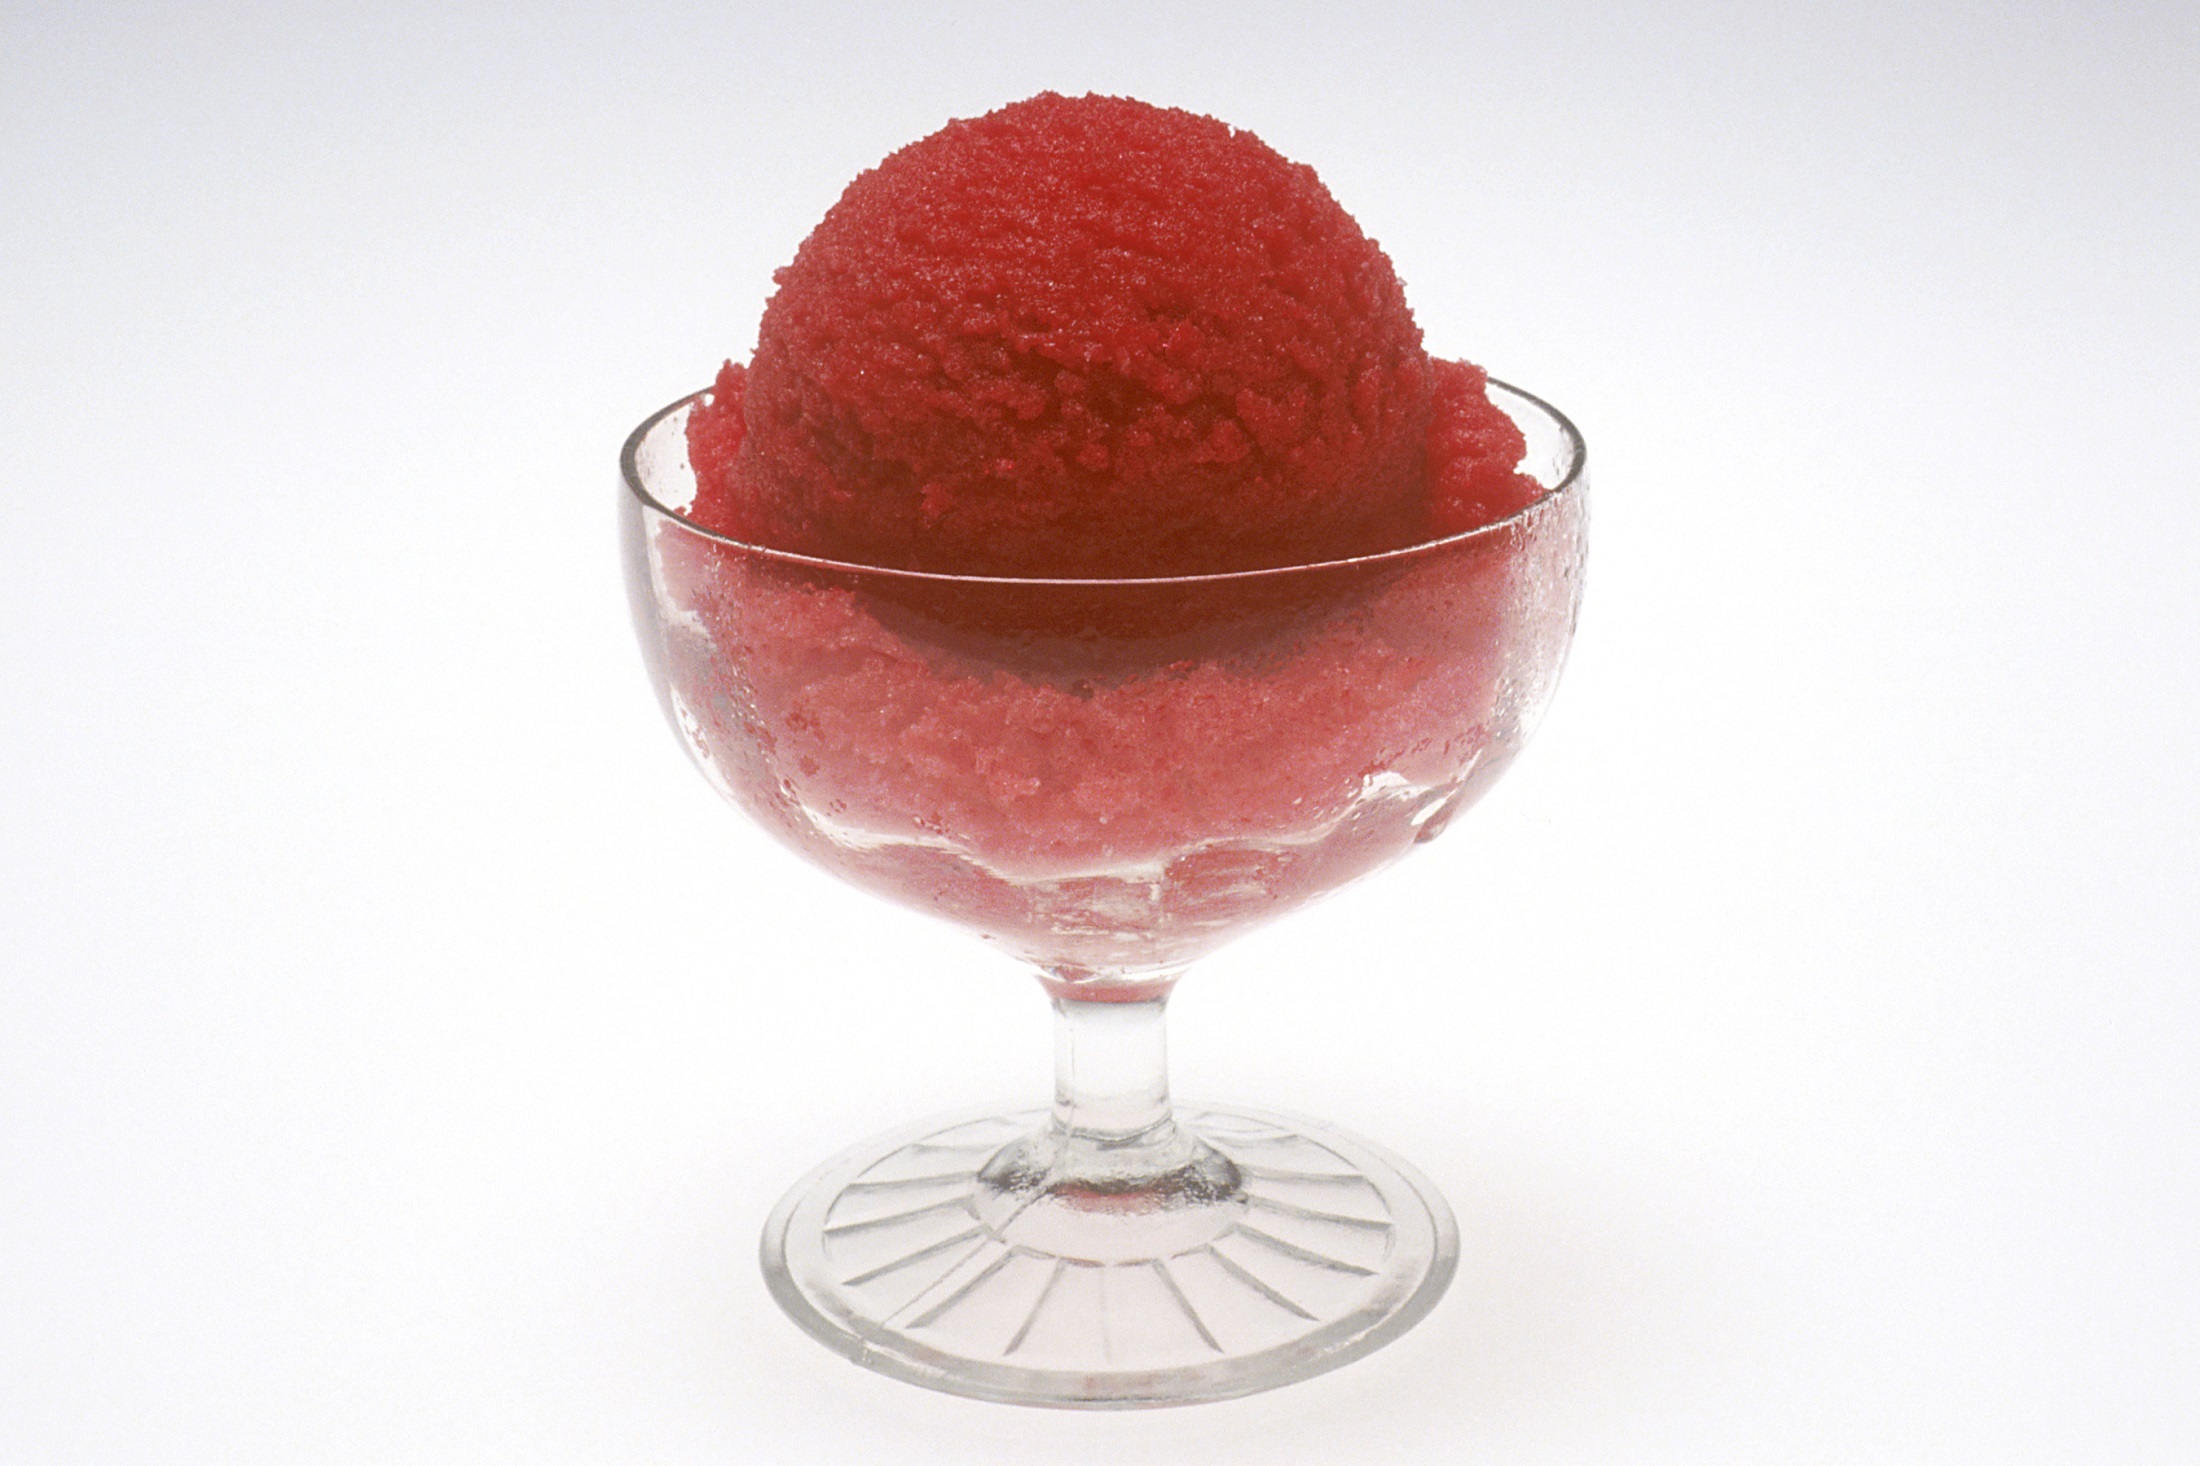
cold, raspberry, fruit, ice, food, produce, drink, frozen, gourmet, snack, ice cream, dessert, strawberry, tasty, treat, sorbet, sherbet